Dress

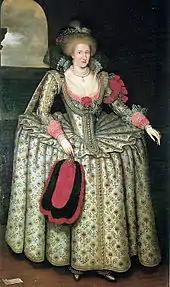
Wheel farthingale silhouette

In the 11th century, women in Europe wore loose garments that were similar in shape to the tunics worn by men. Sleeves varied in fit and length, and hemlines fell below the knees, most often reaching the ankle or ground. These dresses were worn over ankle-length chemise garments. As the century progressed, these dresses featured a tighter fit on the arms and upper body. The tighter fit was achieved by making slits to the waist and in the sleeves that were laced closed to fit the figure. Laces were gradually replaced by buttons. By the end of the 11th century, sleeves widened with cuffs sometimes reaching several feet in circumference. This style remained popular into the 13th century, although the sleeves once again became more fitted.